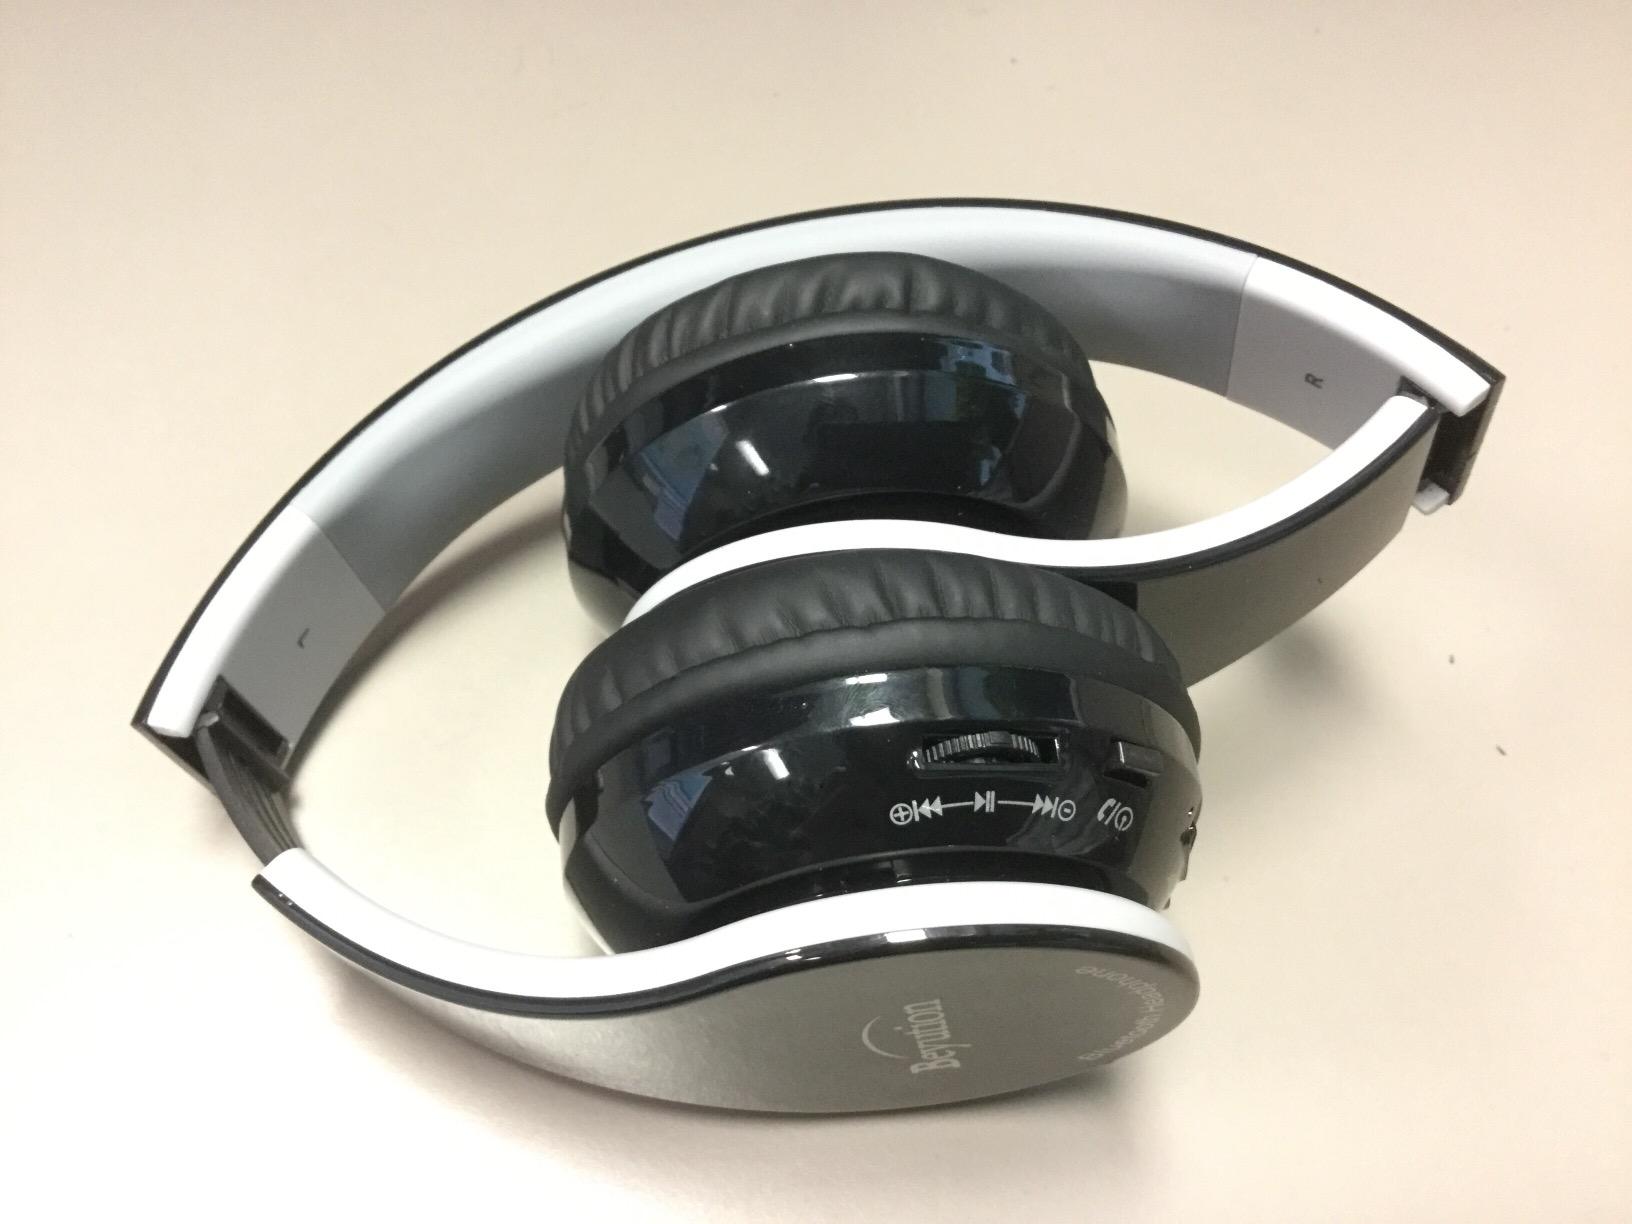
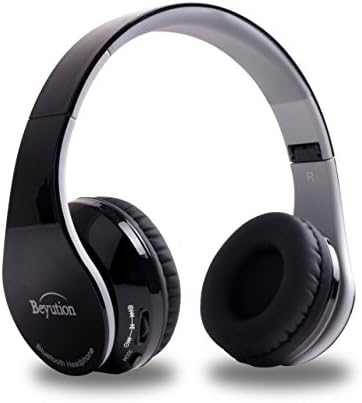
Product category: headphones
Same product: yes